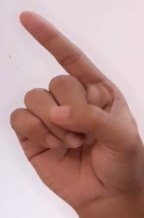
ASL sign: Z